Denominazione di origine controllata

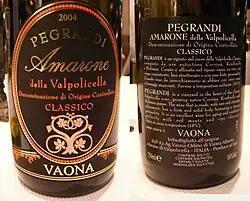
Labels of the Italian wine Amarone della Valpolicella Classico 2004 from the Pegrandi vineyard produced by Vaona. The label indicates that this is a DOC class wine from the Classico region of Valpolicella.

The following four classifications of wine constitute the Italian system of labelling and legally protecting Italian wine: